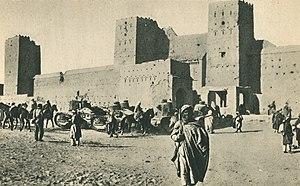
Goulmima, en arabe : كلميمة, en berbère : ⵉⴳⵯⵍⵎⵉⵎⵏ ou Igoulmimen est une localité du Maroc située dans la province d'Errachidia, région de Drâa-Tafilalet.
La campagne du Maroc, aussi appelé pacification du Maroc ou guerre du Maroc, est une guerre coloniale militaire et politique française amorcée sous la responsabilité de Hubert Lyautey, alors général, pendant le règne de Moulay Abdelaziz. Elle vise à combattre les résistances marocaines à l'établissement du protectorat français au Maroc. Les premières batailles adviennent dès 1907, et la campagne française de pacification débute en 1907 avec l'insurrection des Chaouïa le 30 juillet qui s’en suivra par le Bombardement de Casablanca. Elle s'est poursuivie jusqu'en 1937.